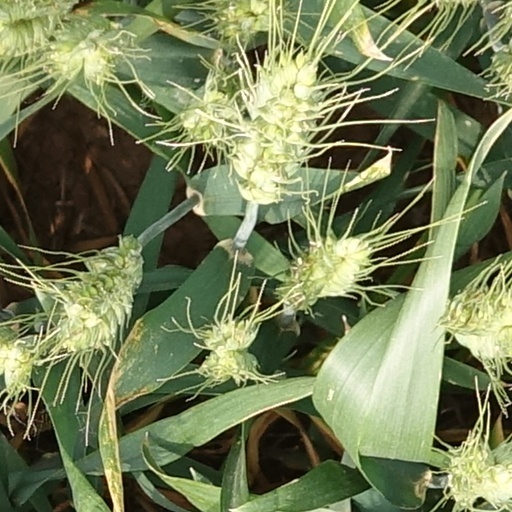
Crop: wheat